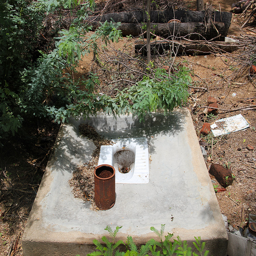
A concrete slab with dirt and debris surrounding it,
A hole in the ground that used to be used as a toilet.
This picture shows a concrete square with pipes on it, surrounded by trees
a piece of  concrete with a hole for a toilet in it
A slab of concrete with a pipe sticking out of it.